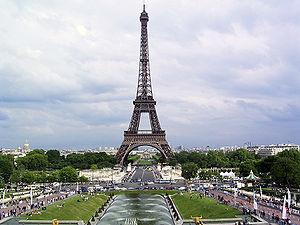
Le tourisme en Europe représente une importante activité économique. En 2014, l'Europe a reçu 563 millions de touristes. Les recettes pour 2014 ont atteint 383 milliards d'euros.